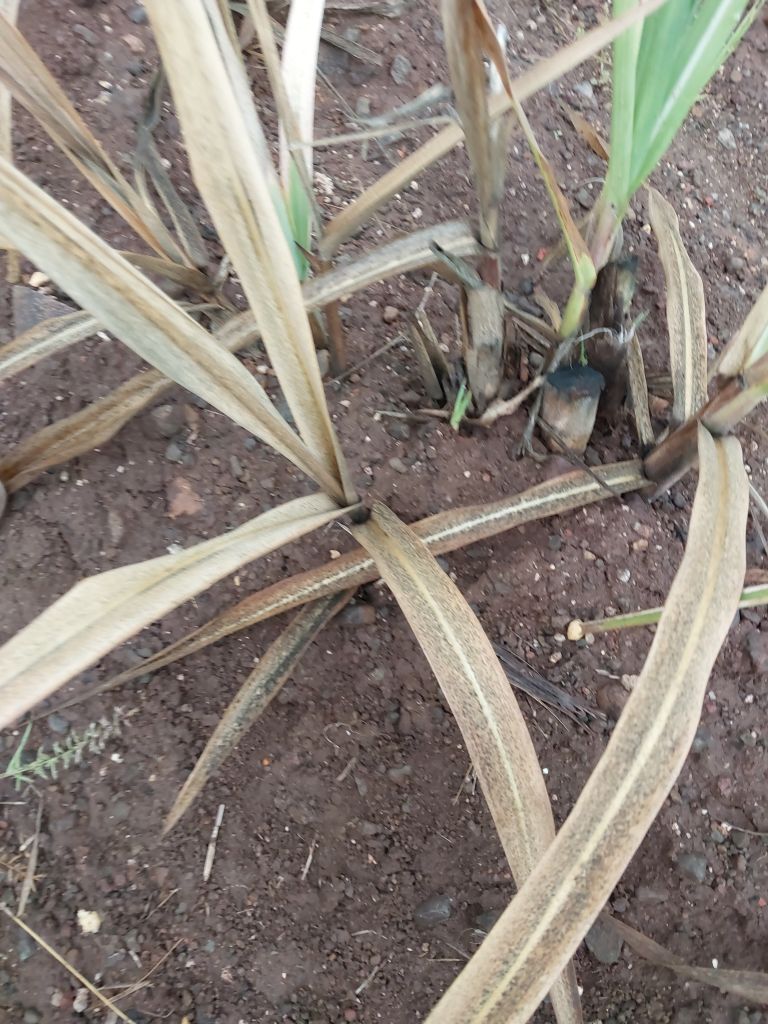
Label: Sett Rot